AFC Ajax

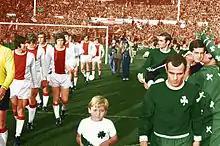
Against in the 1971 European Cup Final

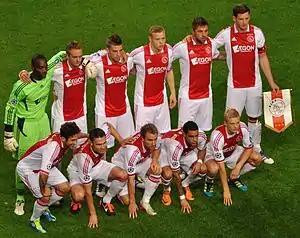
2011 AFC Ajax team wearing its home kit by adidas with the AEGON sponsor across the chest, ahead of its UEFA Champions League match against Olympique Lyonnais.

In 1965, Rinus Michels, who had played for the club between 1946 and 1958, was appointed manager of Ajax, implementing his philosophy of Total Football which was to become synonymous with both Ajax and the Netherlands national team. A year earlier, Johan Cruyff, who would go on to become widely regarded as the greatest Dutch footballer of all time, made his debut. Between them, Michels and Cruyff led Ajax through the most successful period in its history, winning seven titles, four KNVB Cups and three European Cups.